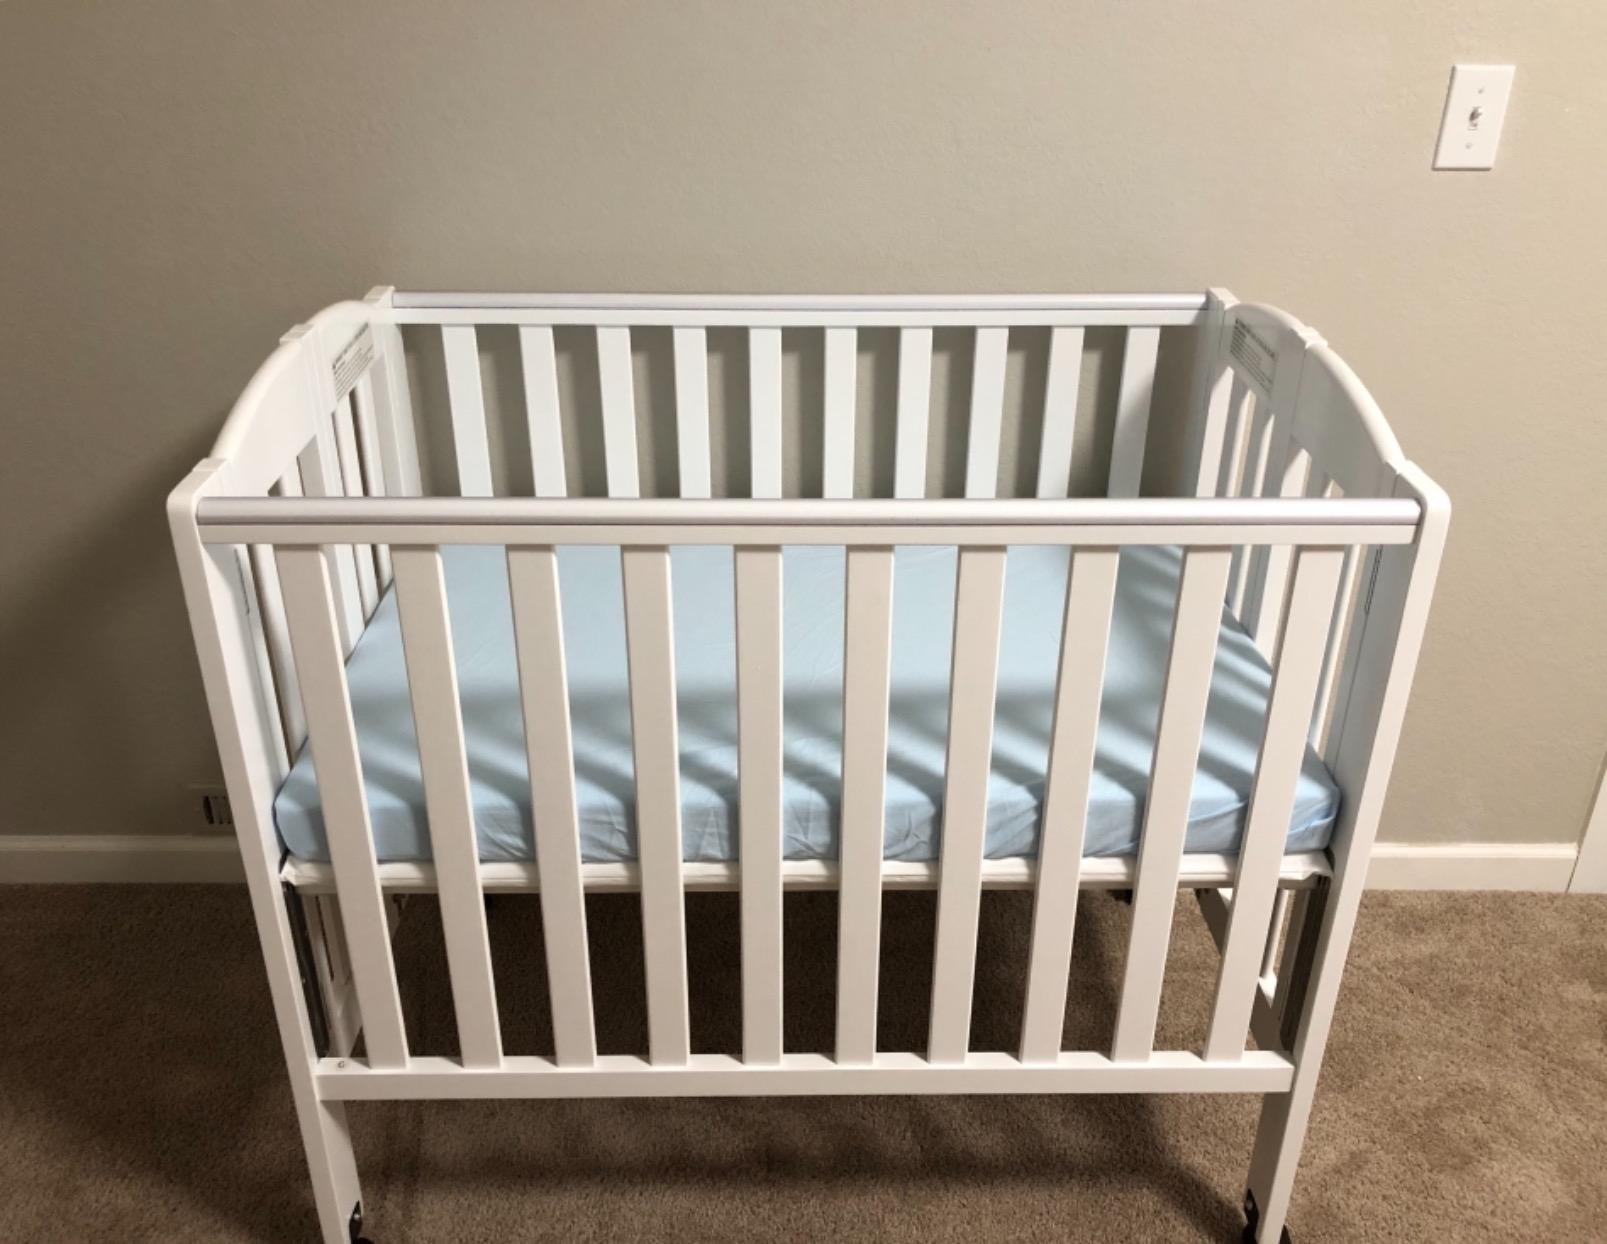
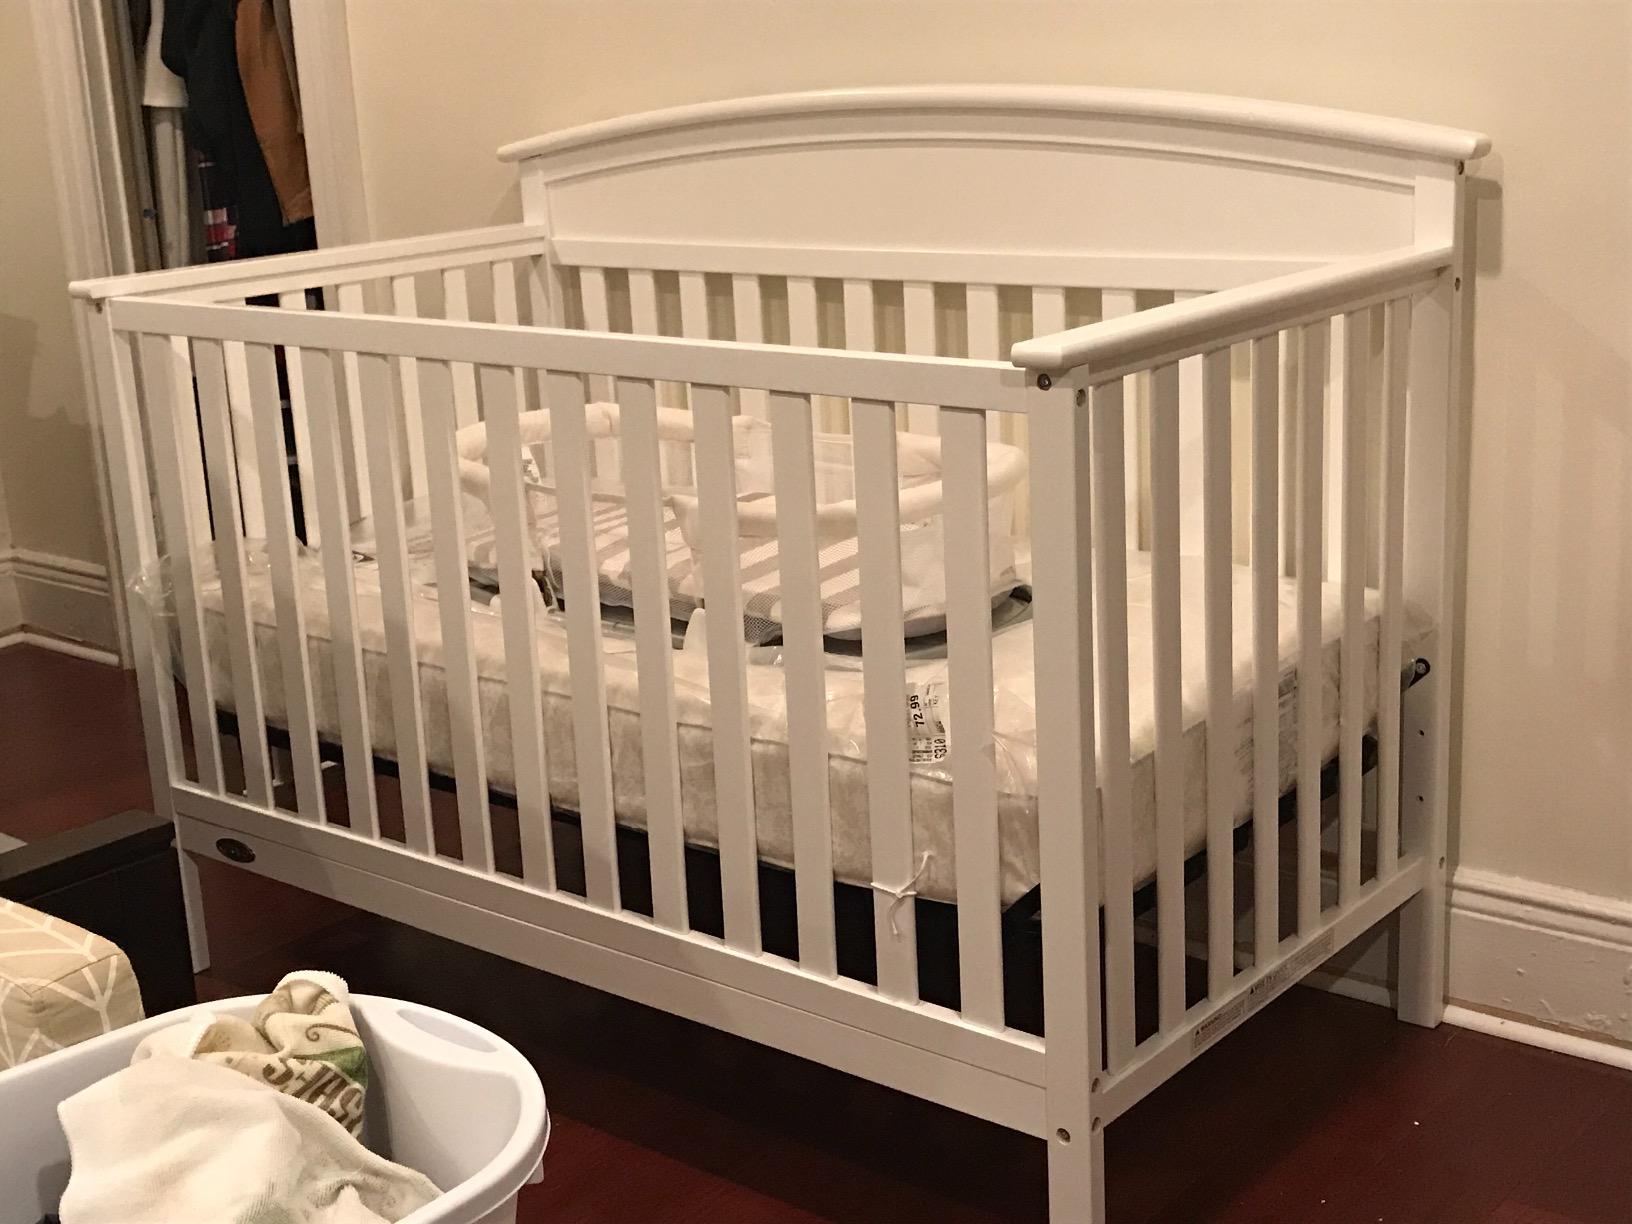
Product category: products_crib
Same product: no